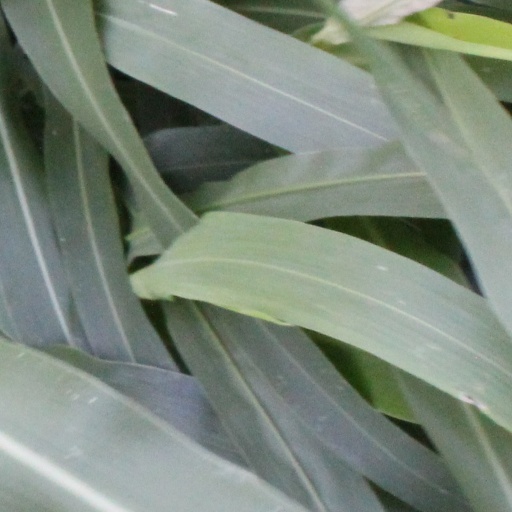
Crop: sorghum